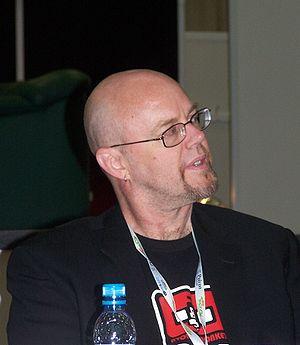
Robert Paul Williams, dit Tad Williams, né le 14 mars 1957 à San José en Californie, est un auteur américain de romans de science-fiction et de fantasy. Il est notamment l'auteur des cycles L'Arcane des épées et Autremonde.